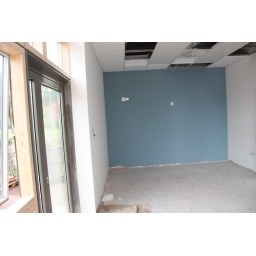
end wall of quiet room. Site of glass work. Wall shown in finished colour.